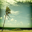
Label: palm_tree